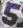
Number: 5